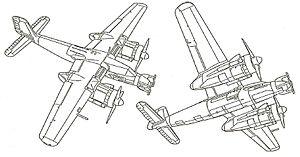
Le Focke-Wulf Ta 154 Moskito était un chasseur nocturne bimoteur rapide conçu par Kurt Tank et produit par l'entreprise allemande Focke-Wulf durant la fin de la Seconde Guerre mondiale. Seuls quelques exemplaires furent produits, montrant de moins bonnes performances que les prototypes.